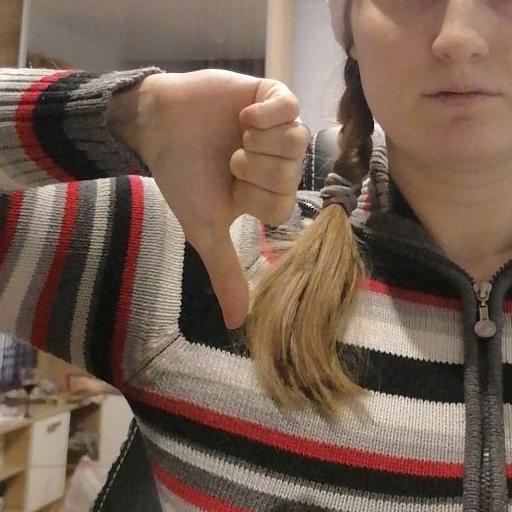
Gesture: dislike